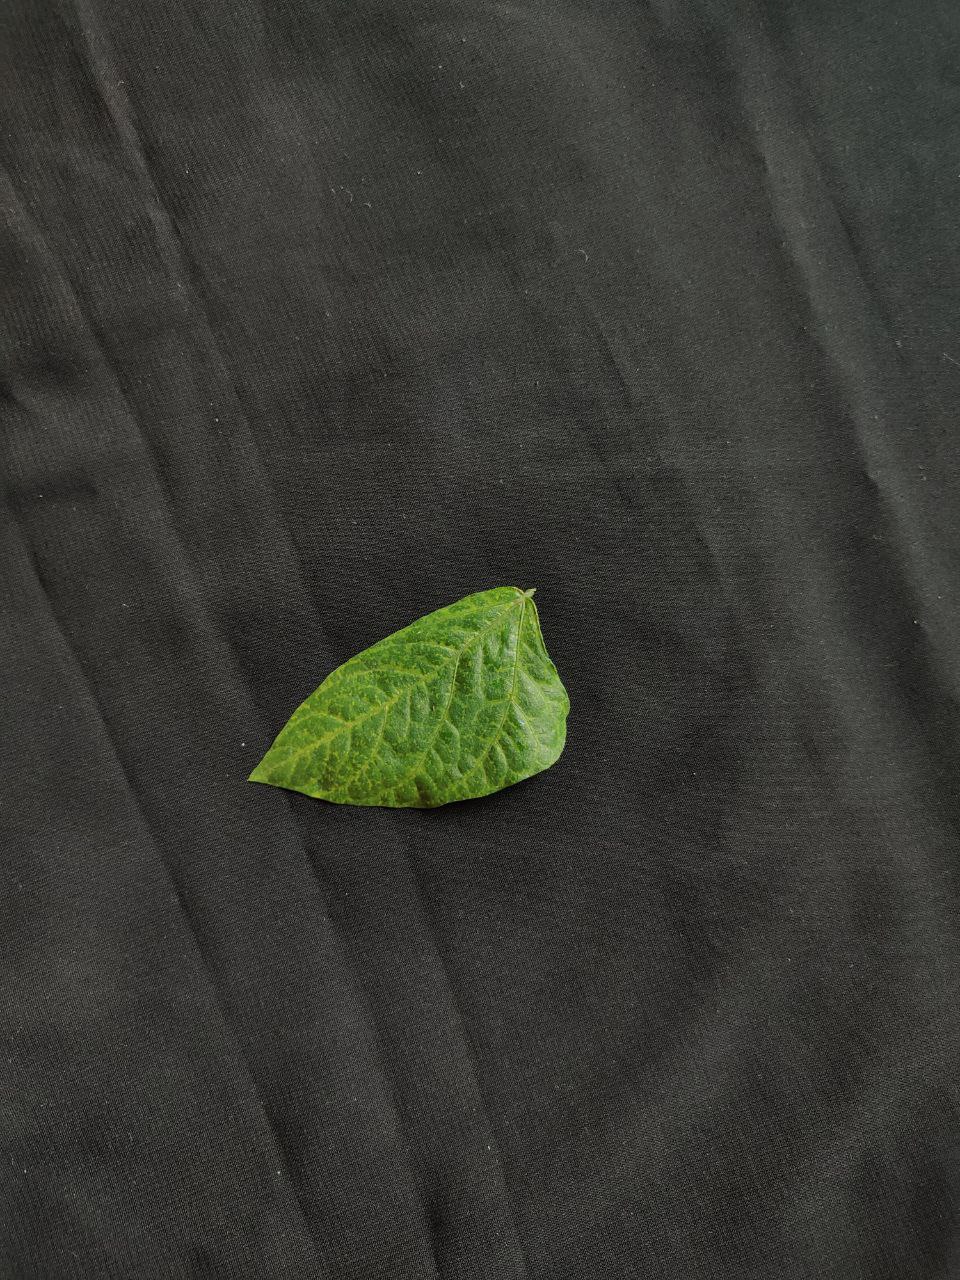
Crop: cowpea
Leaf condition: Mosaic Virus